Saidi of Tidore

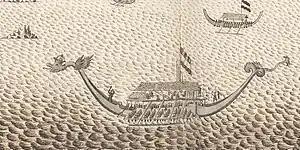
Malukan kora kora used in the 1649 Dutch conquest of Rarakit on Ceram, a place that sheltered Tidorese and Papuan opponents.

At his accession Saidi had to promise to fulfill a number of points. He should provide military assistance to the Spanish establishments in Maluku when needed, he was only to sell cloves to the Spaniards, and he must allow anyone who so desired to become a Catholic. According to Spanish opinions he failed in all these commitments. On the contrary he strove to manage the spice trade in Tidore's own interests and forbade his subjects to sell the cloves to Spanish buyers. Saidi also interfered in the affairs of the Sangihe Islands north of Maluku, vassals under the Spanish Philippines, where he supported a Muslim rebel with soldiers and Islamic preachers against the Christian ruler of Kalongan. He even had the rebel chief consecrated as ruler in the mosque of Tidore and, in the Spanish interpretation, reserved for himself the role of emperor. The precarious situation of the Spanish in Maluku nevertheless forced them to maintain the Tidore alliance, since Saidi was their only potential supporter in the region.